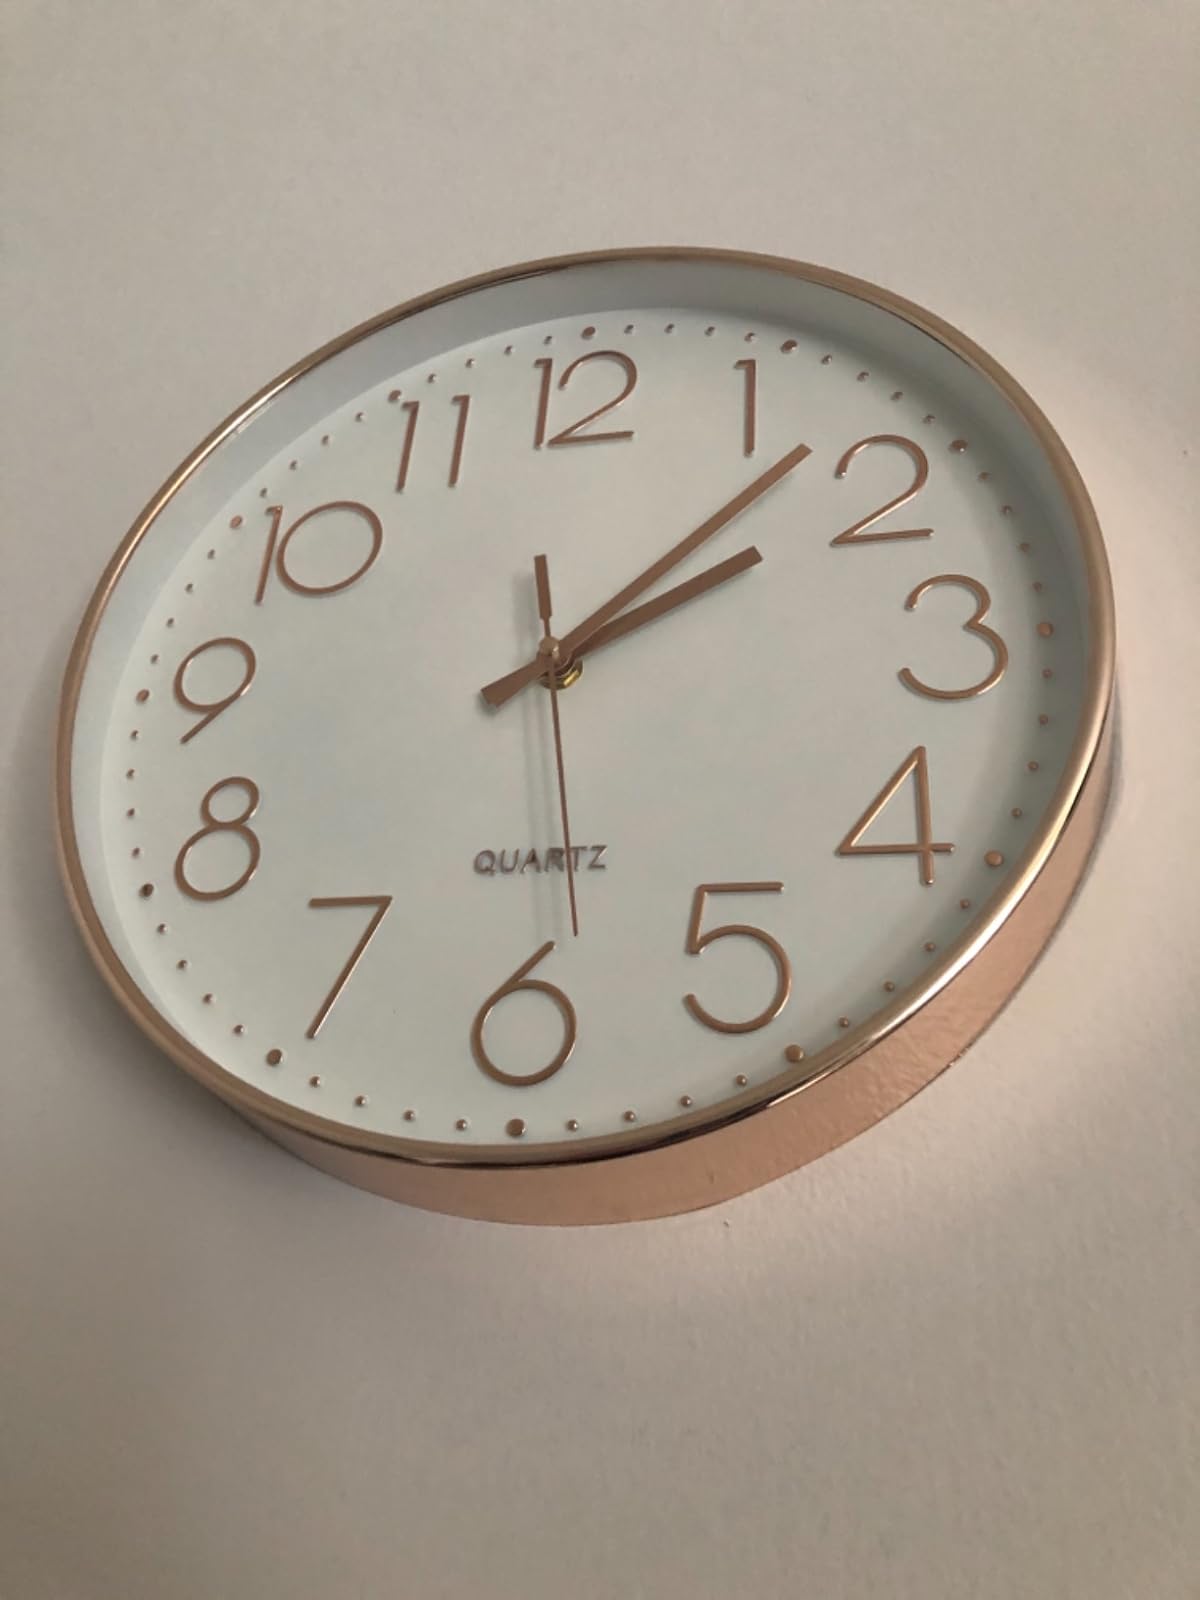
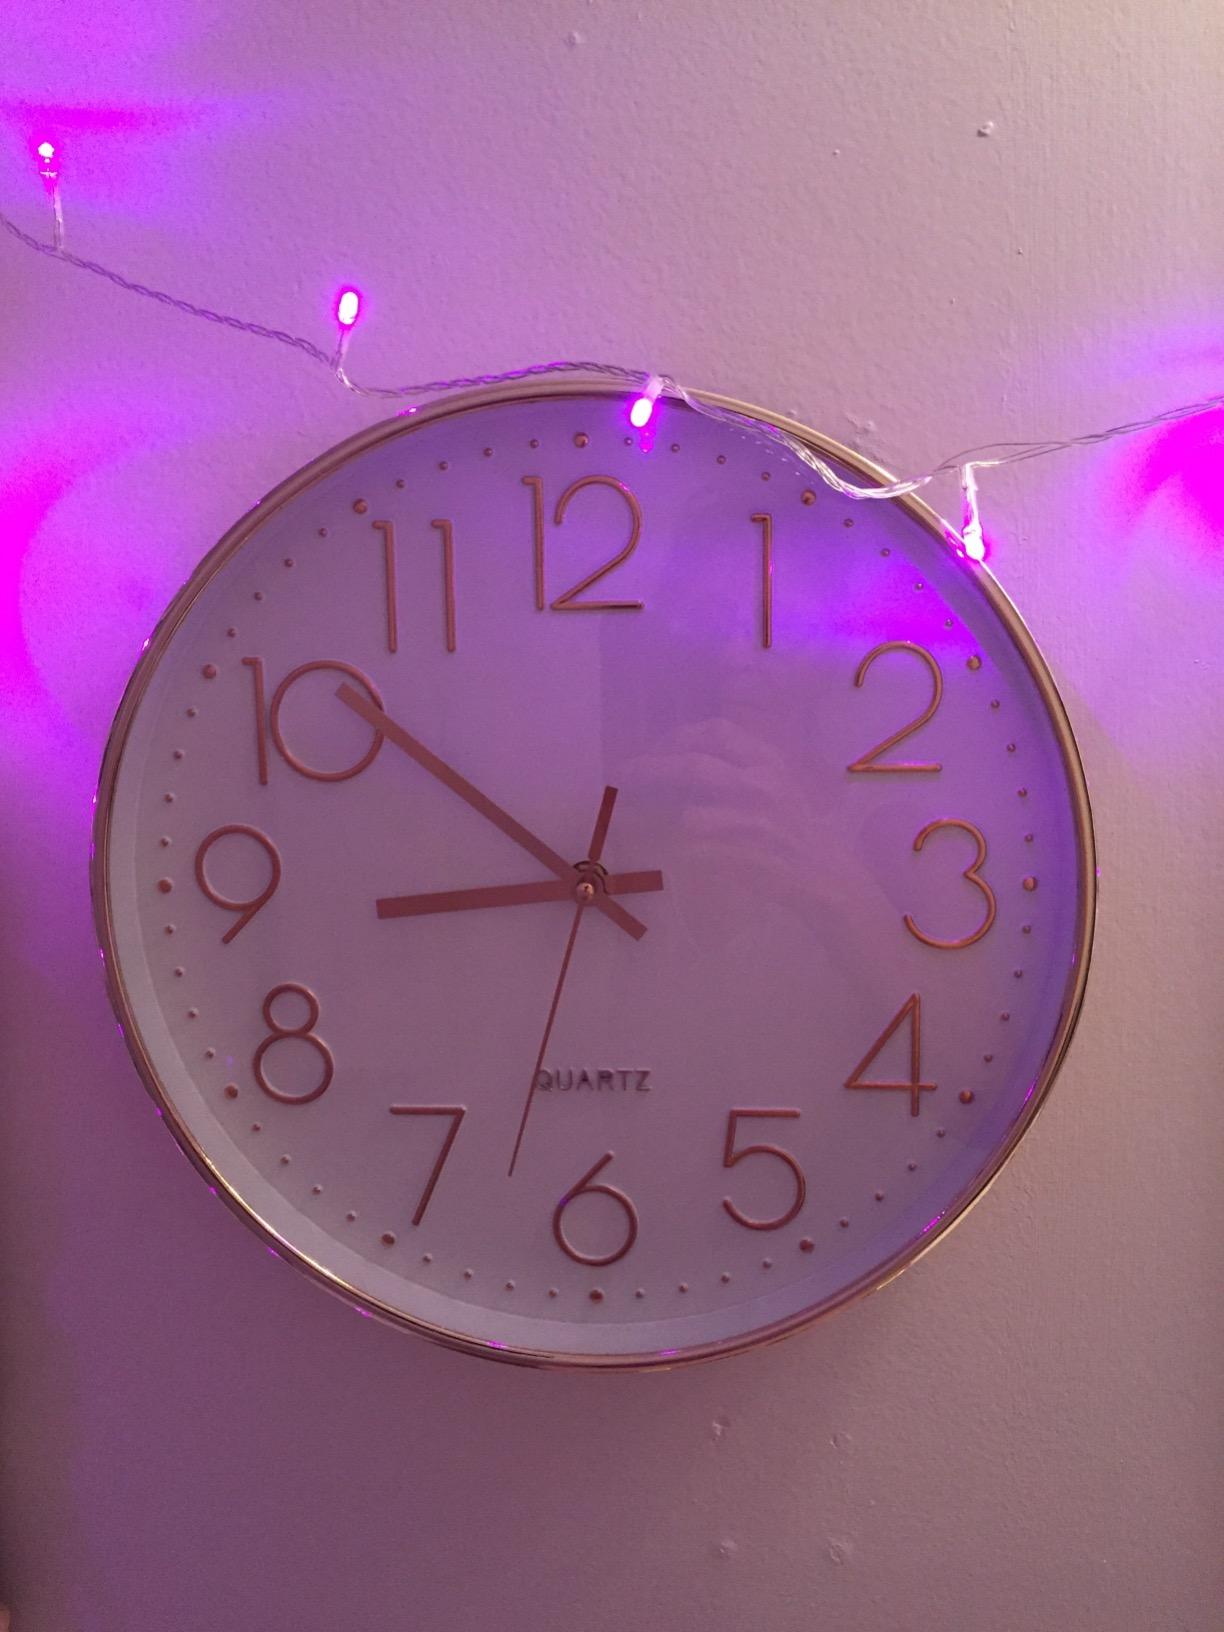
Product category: clock
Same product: yes